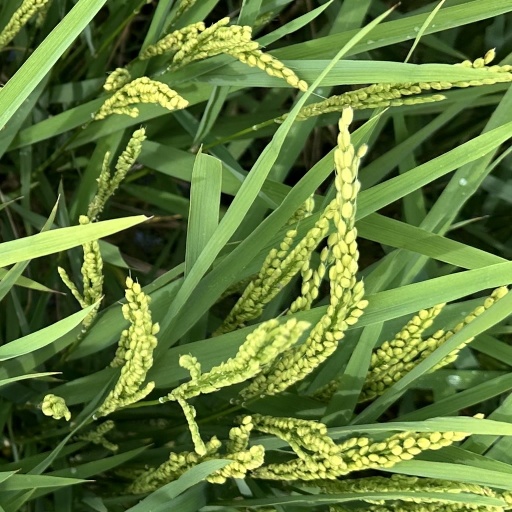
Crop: rice